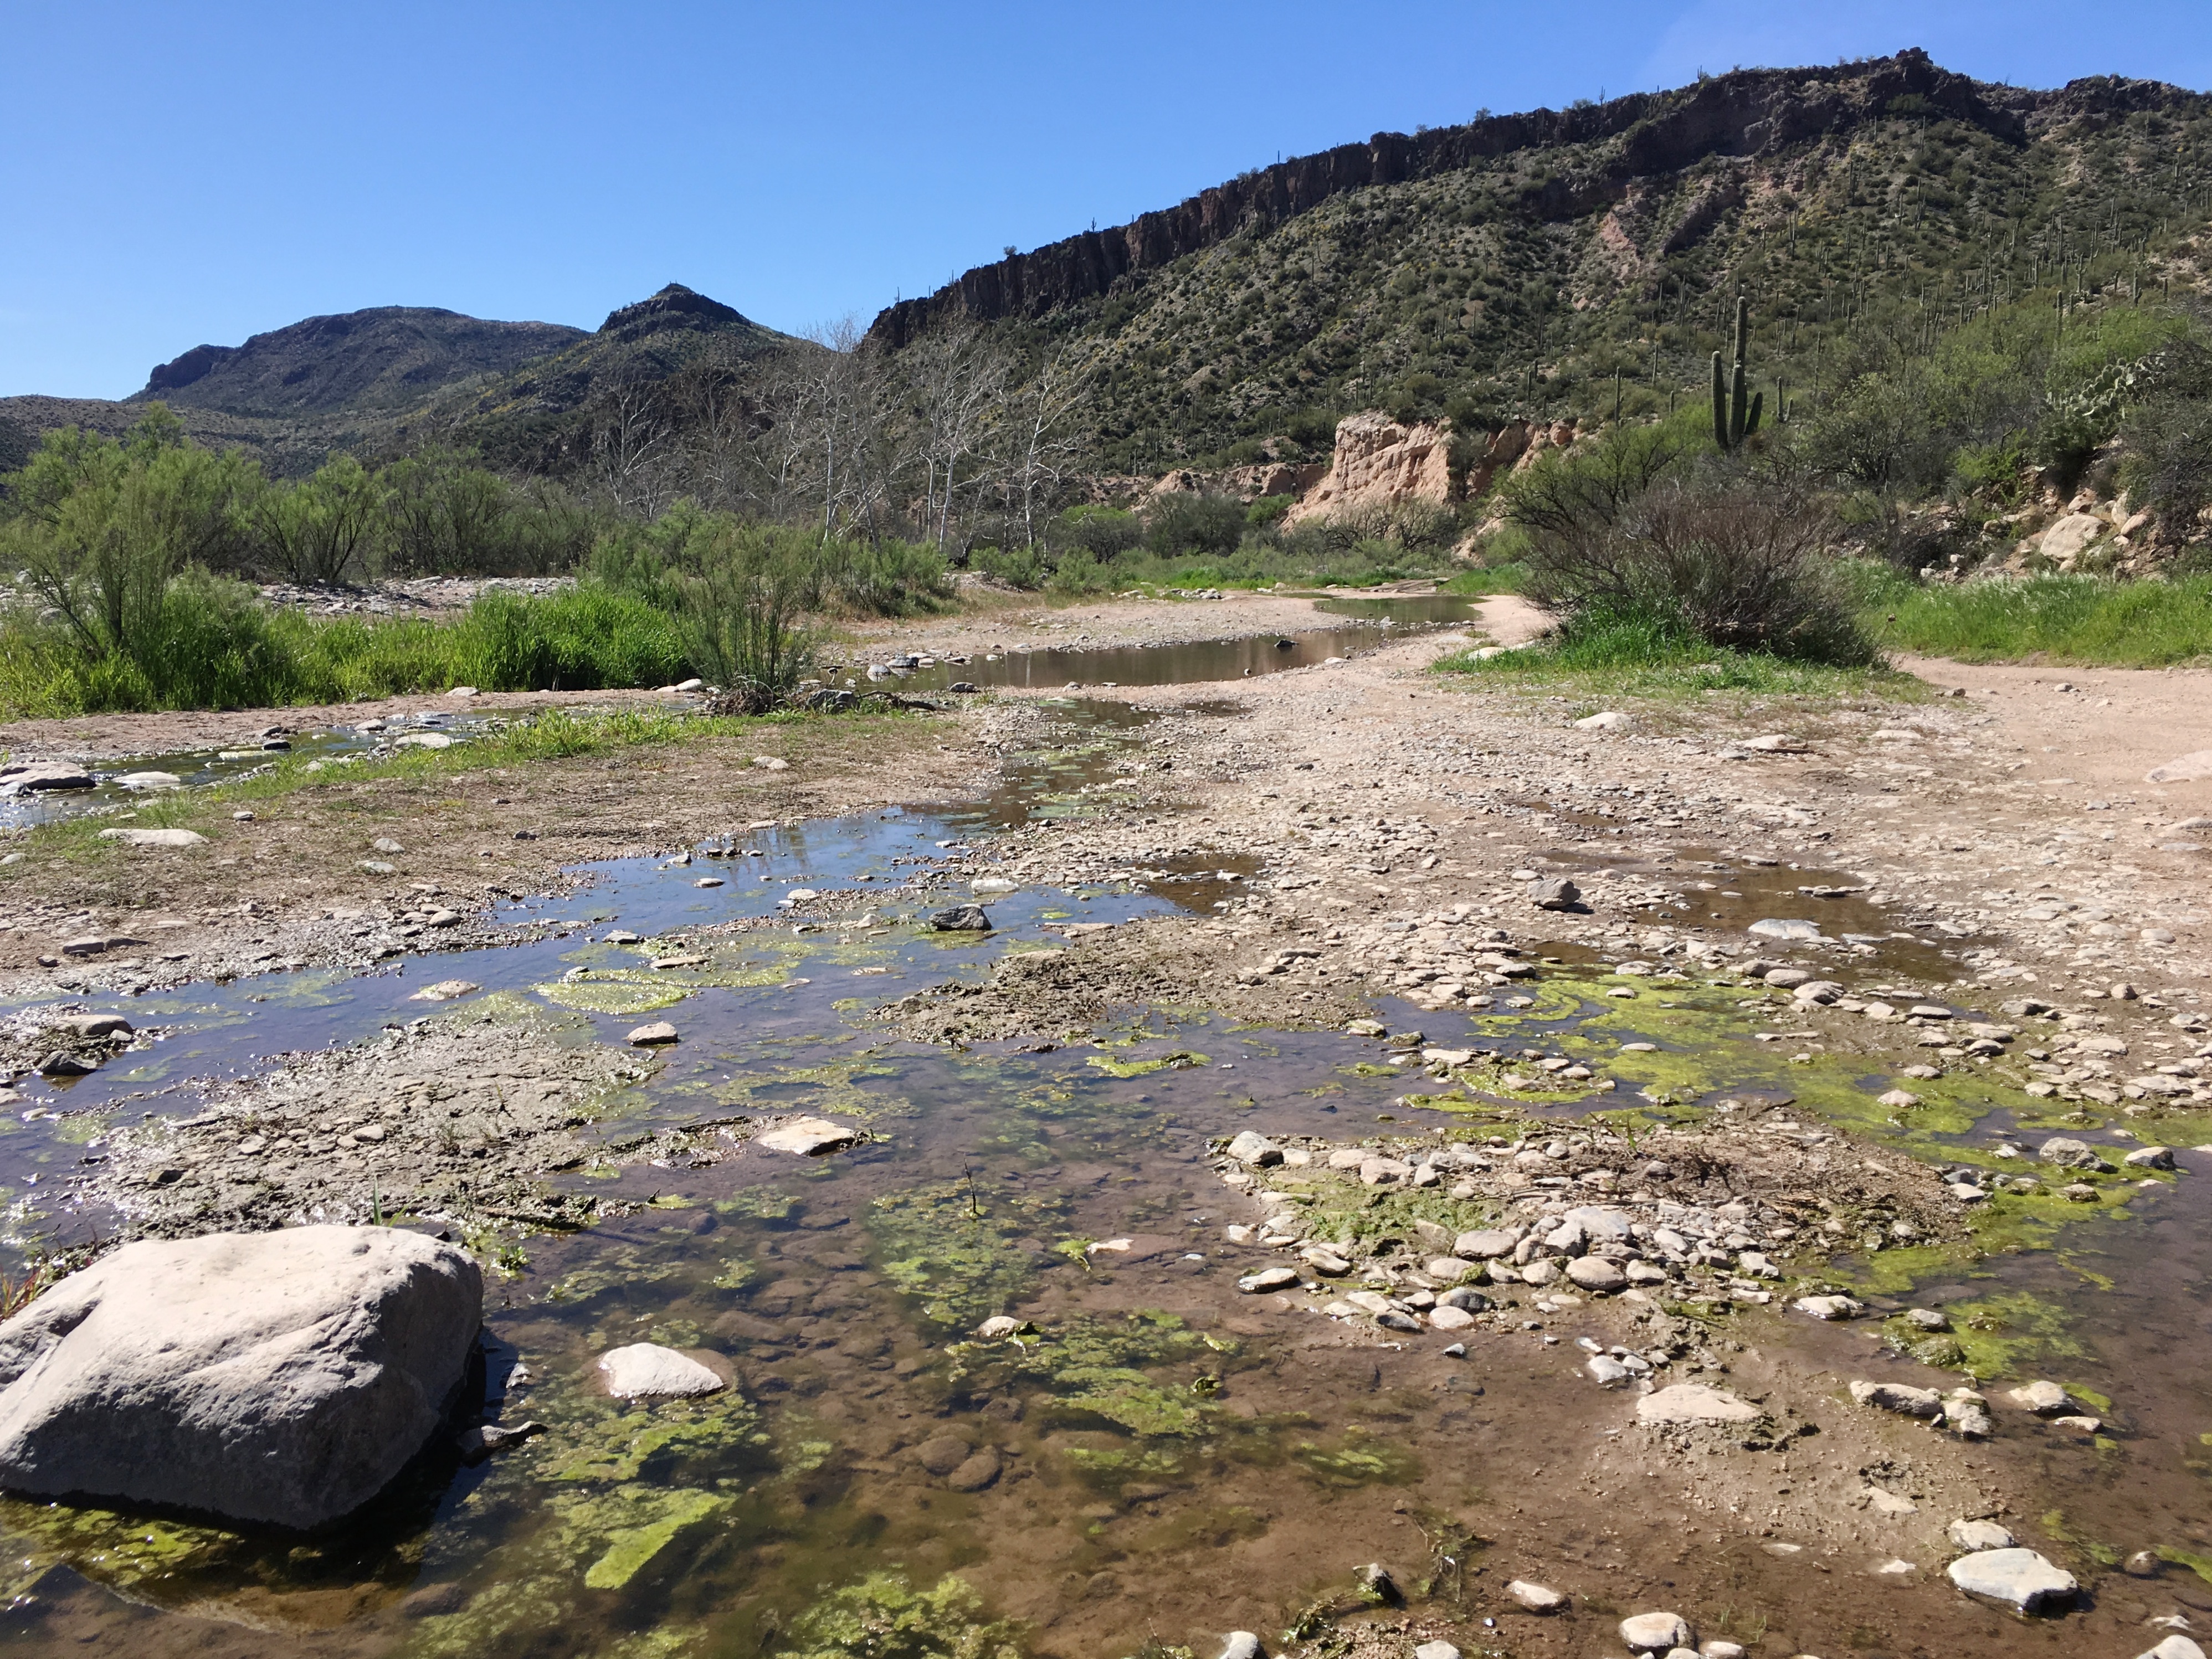
rock, creek, wilderness, walking, mountain, hiking, trail, desert, lake, adventure, river, valley, stream, ridge, geology, backpacking, plateau, ecosystem, landform, mountainous landforms, geological phenomenon